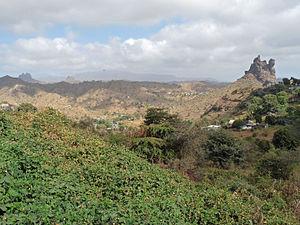
Picos (île de Santiago, Cap-Vert)
La municipalité de São Salvador do Mundo est une municipalité du Cap-Vert, située au cœur de l'île de Santiago, dans les îles de Sotavento. Son siège se trouve à Picos.